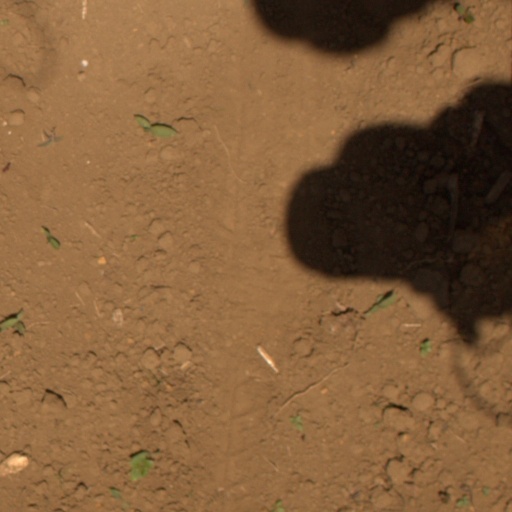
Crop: Jerusalem artichoke